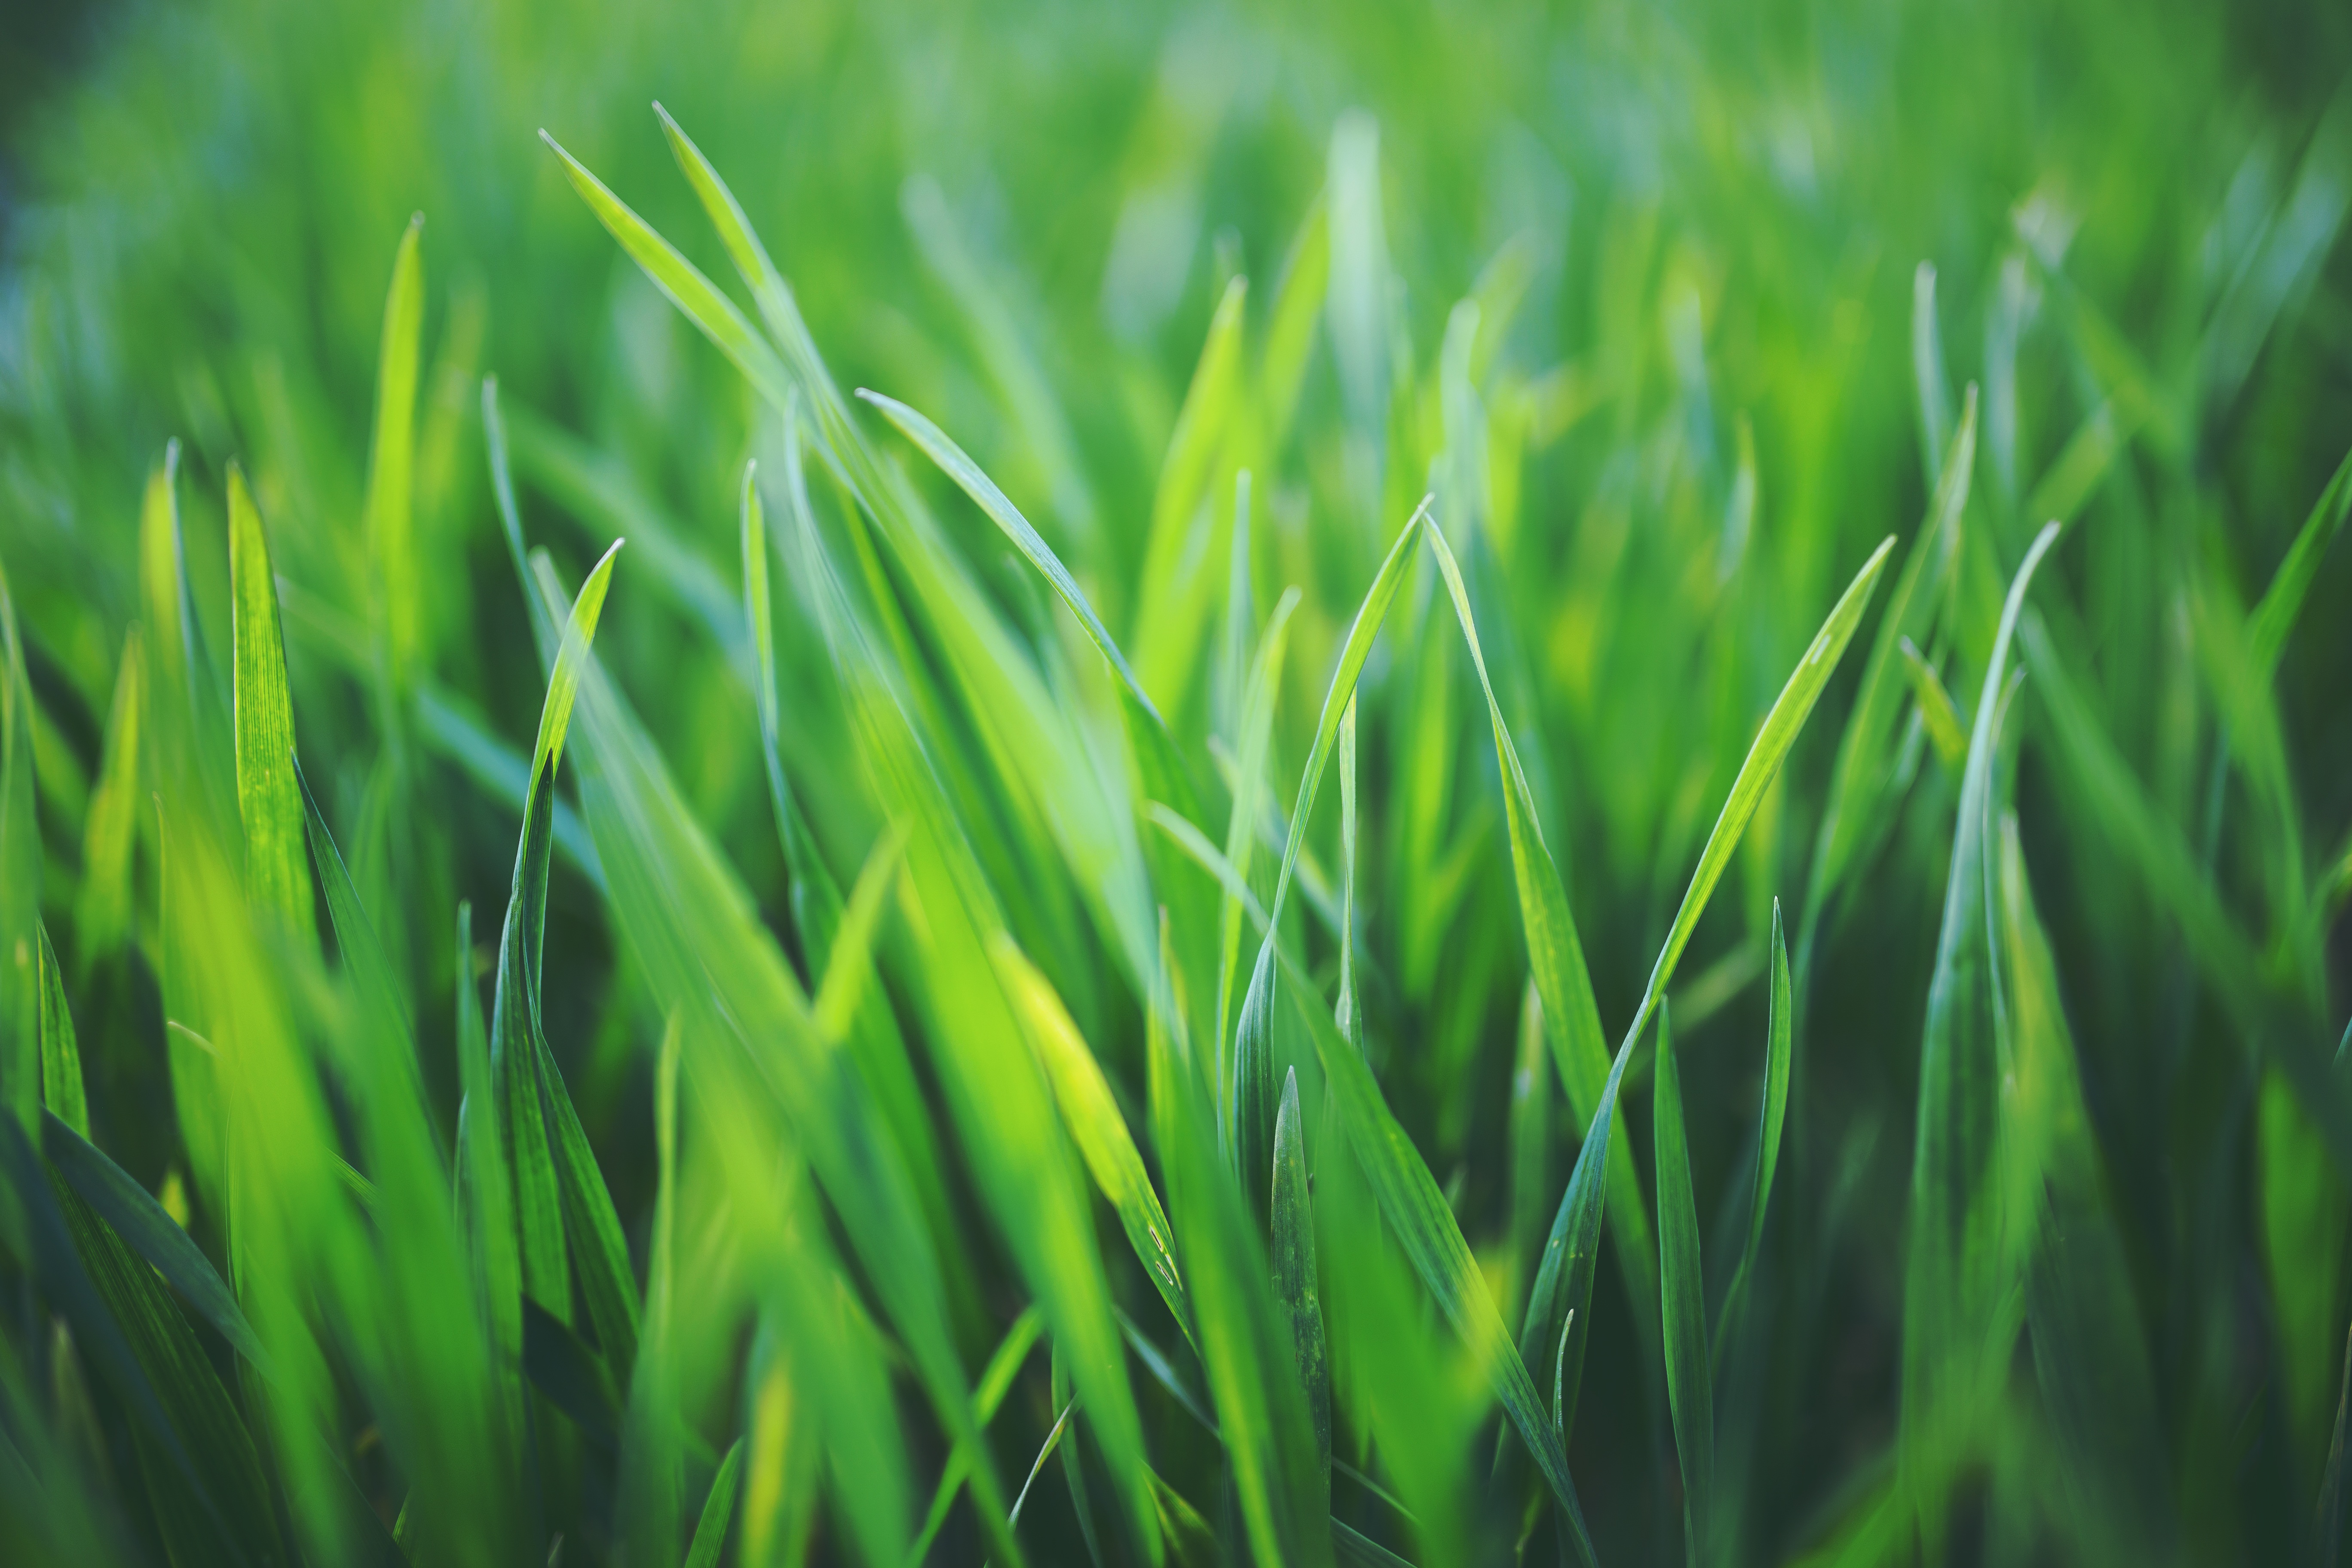
grass, plant, field, lawn, meadow, sunlight, leaf, flower, young, spring, green, healthy, cereal, grassland, macro photography, grass family, plant stem, graing